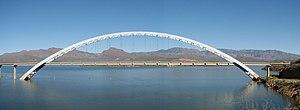
Pont du lac Théodore Roosevelt, Arizona, USA